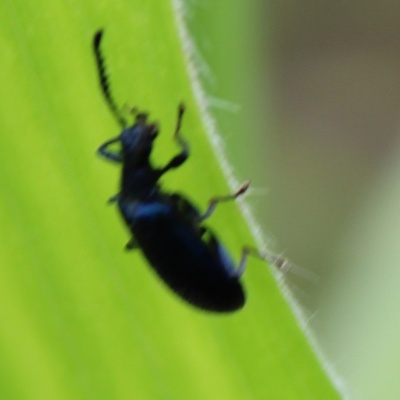
Crop: Maize
Condition: leaf beetle